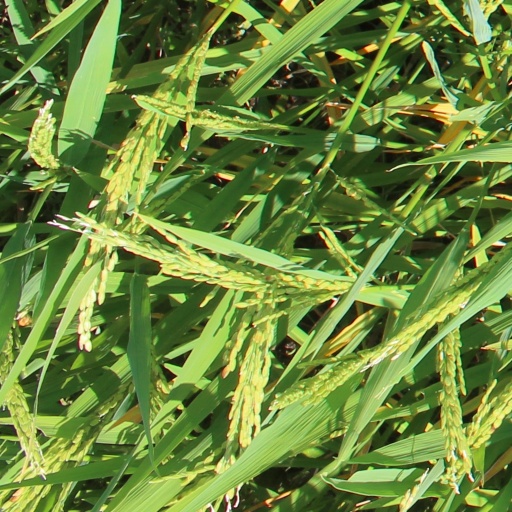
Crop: rice